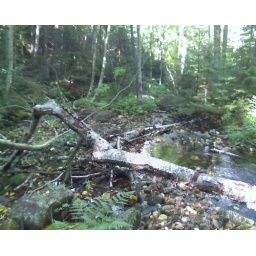
Fallen tree over the water